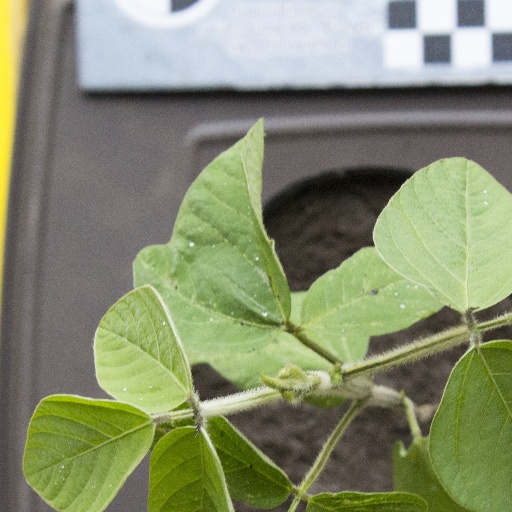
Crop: soybean